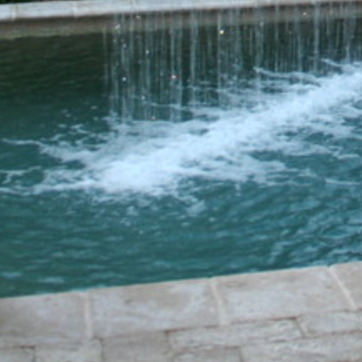
Material: water